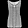
Label: Shirt